Willem de Pannemaker

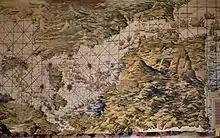
The first work in the series "Conquest of Tunis." This piece, known as "The Map of the Mediterranean Basin", includes the first depiction of a tornado in European media.

Pannemaker was born circa 1510 in Brussels. His father Pieter was head and most famous member of the Pannemaker family tapestry workshop. Trained by Pieter, Willem rose to become the most renowned tapestry weaver in contemporary Europe, many of his pieces being purchased by the Habsburg court during the 1540s and 1560s. He derived particular artistic inspiration from the works of Raphael. One of his best-known pieces is the "Conquest of Tunis". He died in 1581.